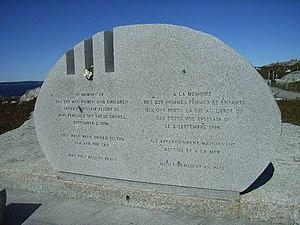
Monument aux victimes du Vol 111 Swissair, Peggys Cove, la Nouvelle-Écosse Italiano: Memoriale per le vittime del volo Swissair 111, a Peggys Cove, Nuova Scozia.